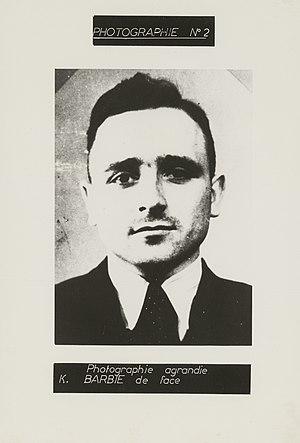
ADRML, 4544 W 23
Nikolaus Barbie dit Klaus Barbie, né le 25 octobre 1913 à Bad Godesberg et mort le 25 septembre 1991 en détention à Lyon, est un criminel de guerre allemand, officier de police SS sous le régime nazi.
Le Procès de Klaus Barbie est un procès pour crime de guerre intenté contre Klaus Barbie qui eut lieu devant la Cour d'assises du Rhône entre le 11 mai et le 3 juillet 1987. Il va aboutir à la réclusion criminelle à perpétuité pour Klaus Barbie.